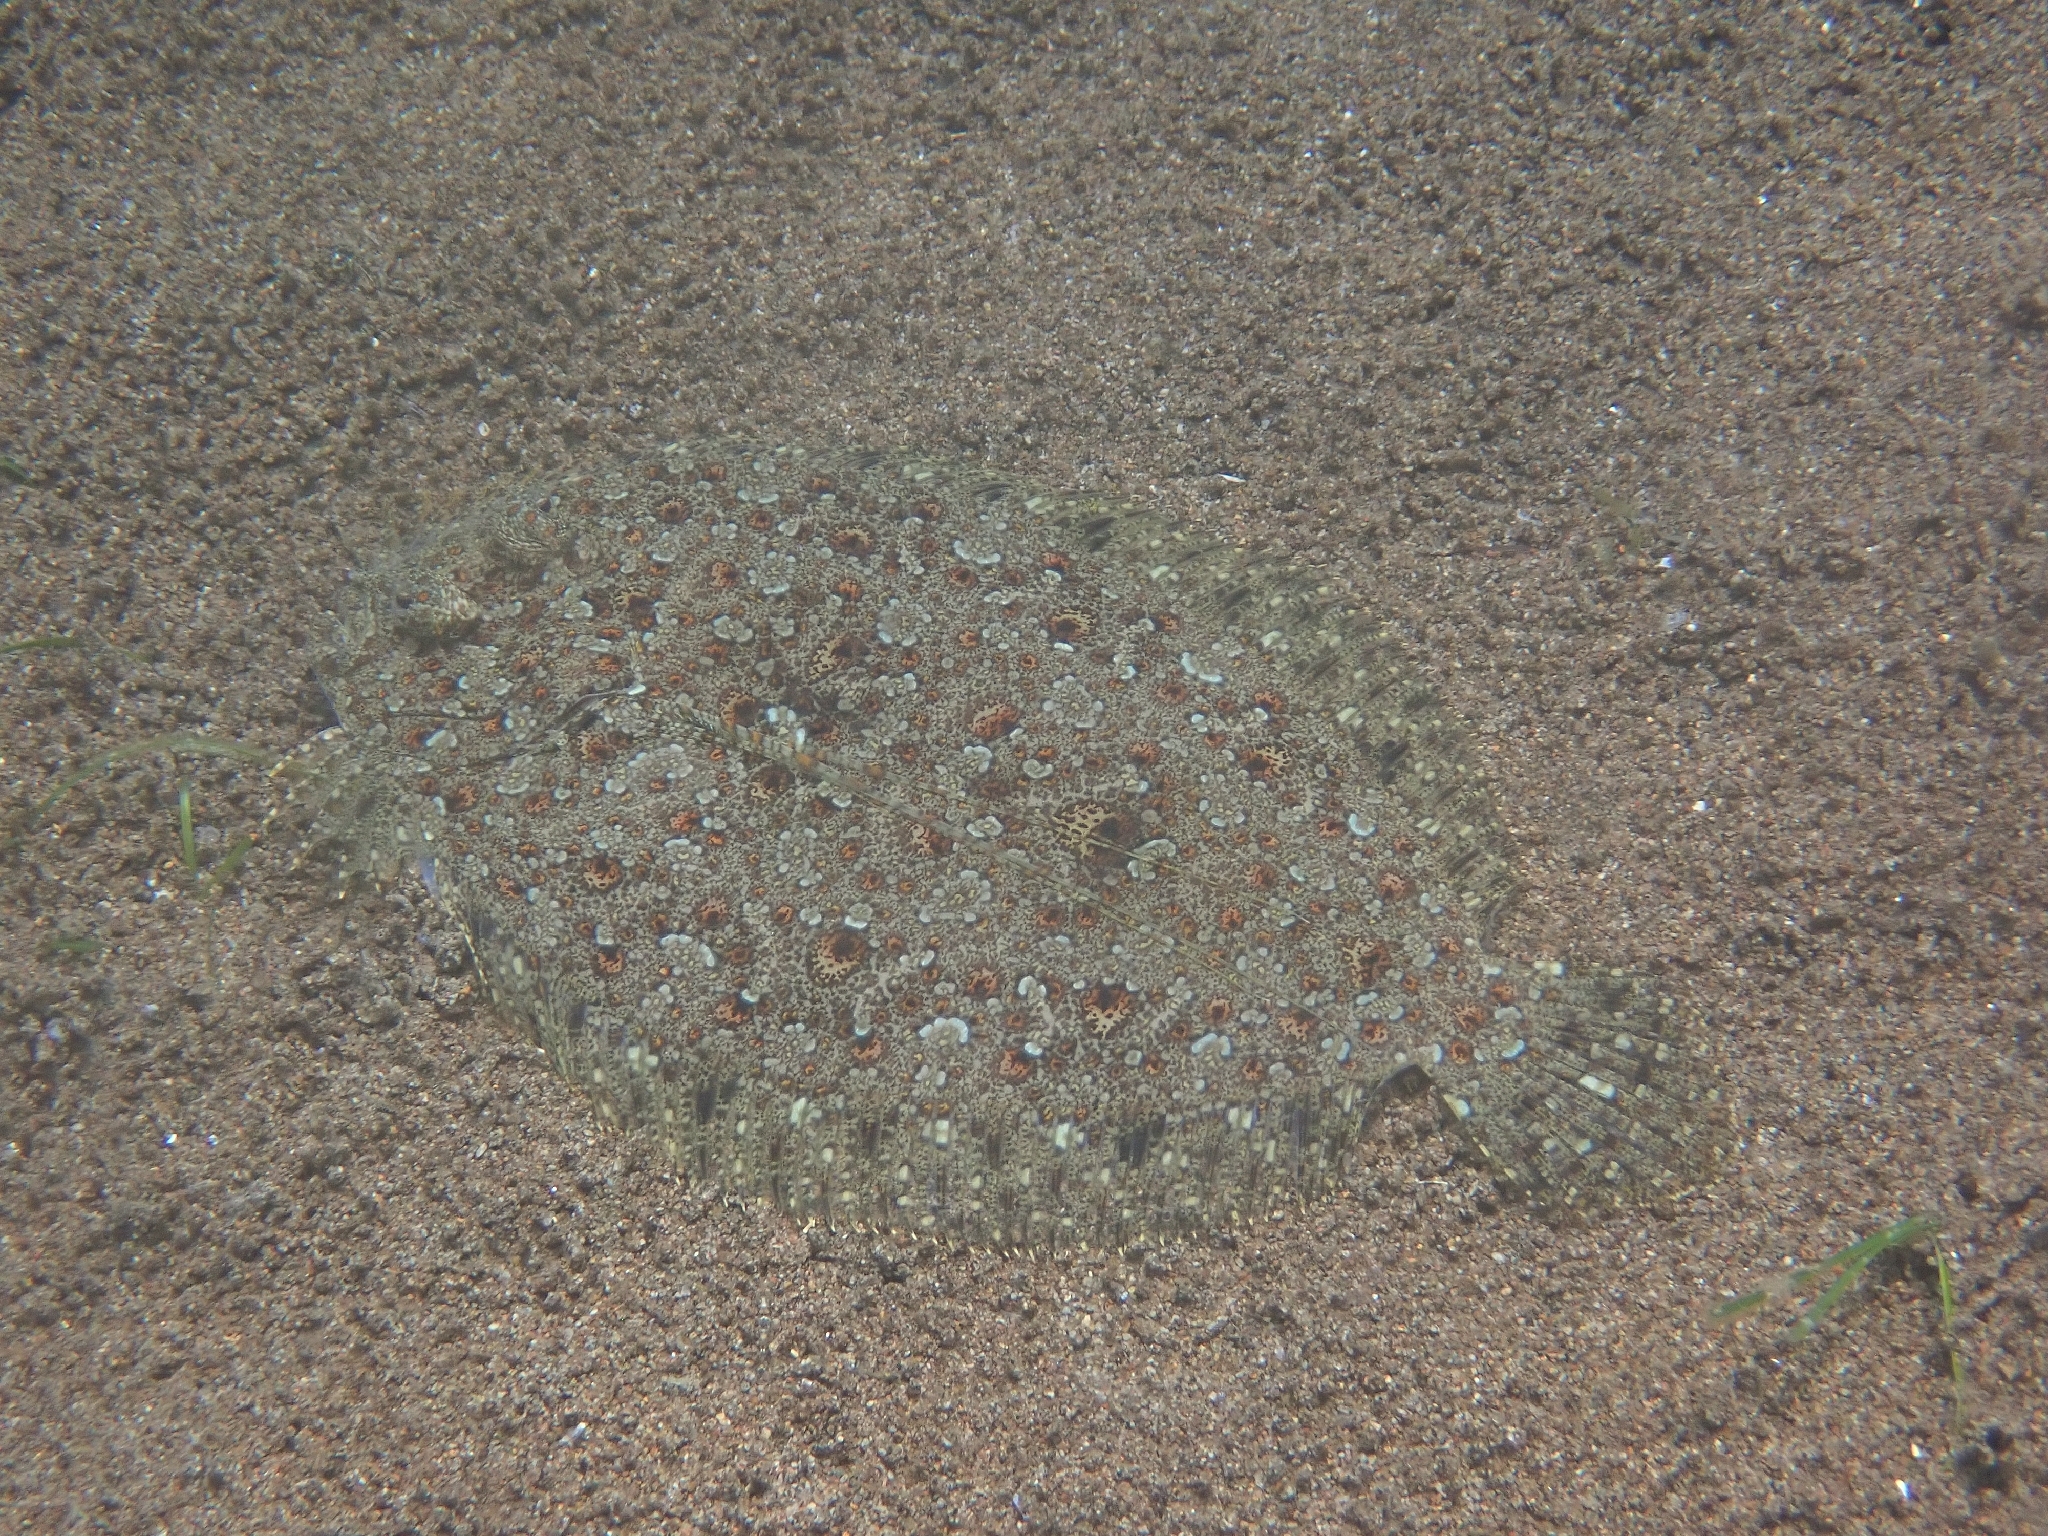
fish (species not among the labelled classes)